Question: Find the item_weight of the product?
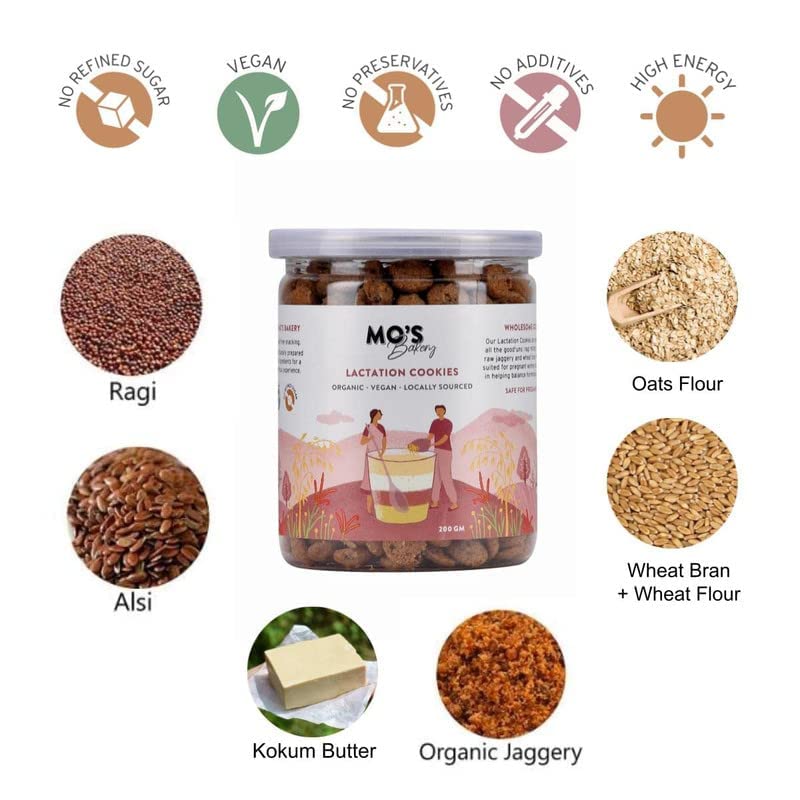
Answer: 200 gram